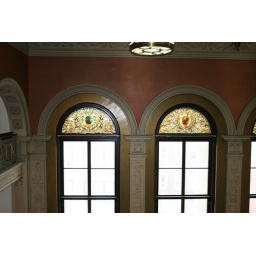
A view of a couple of the library's stained glass windows in 2009.